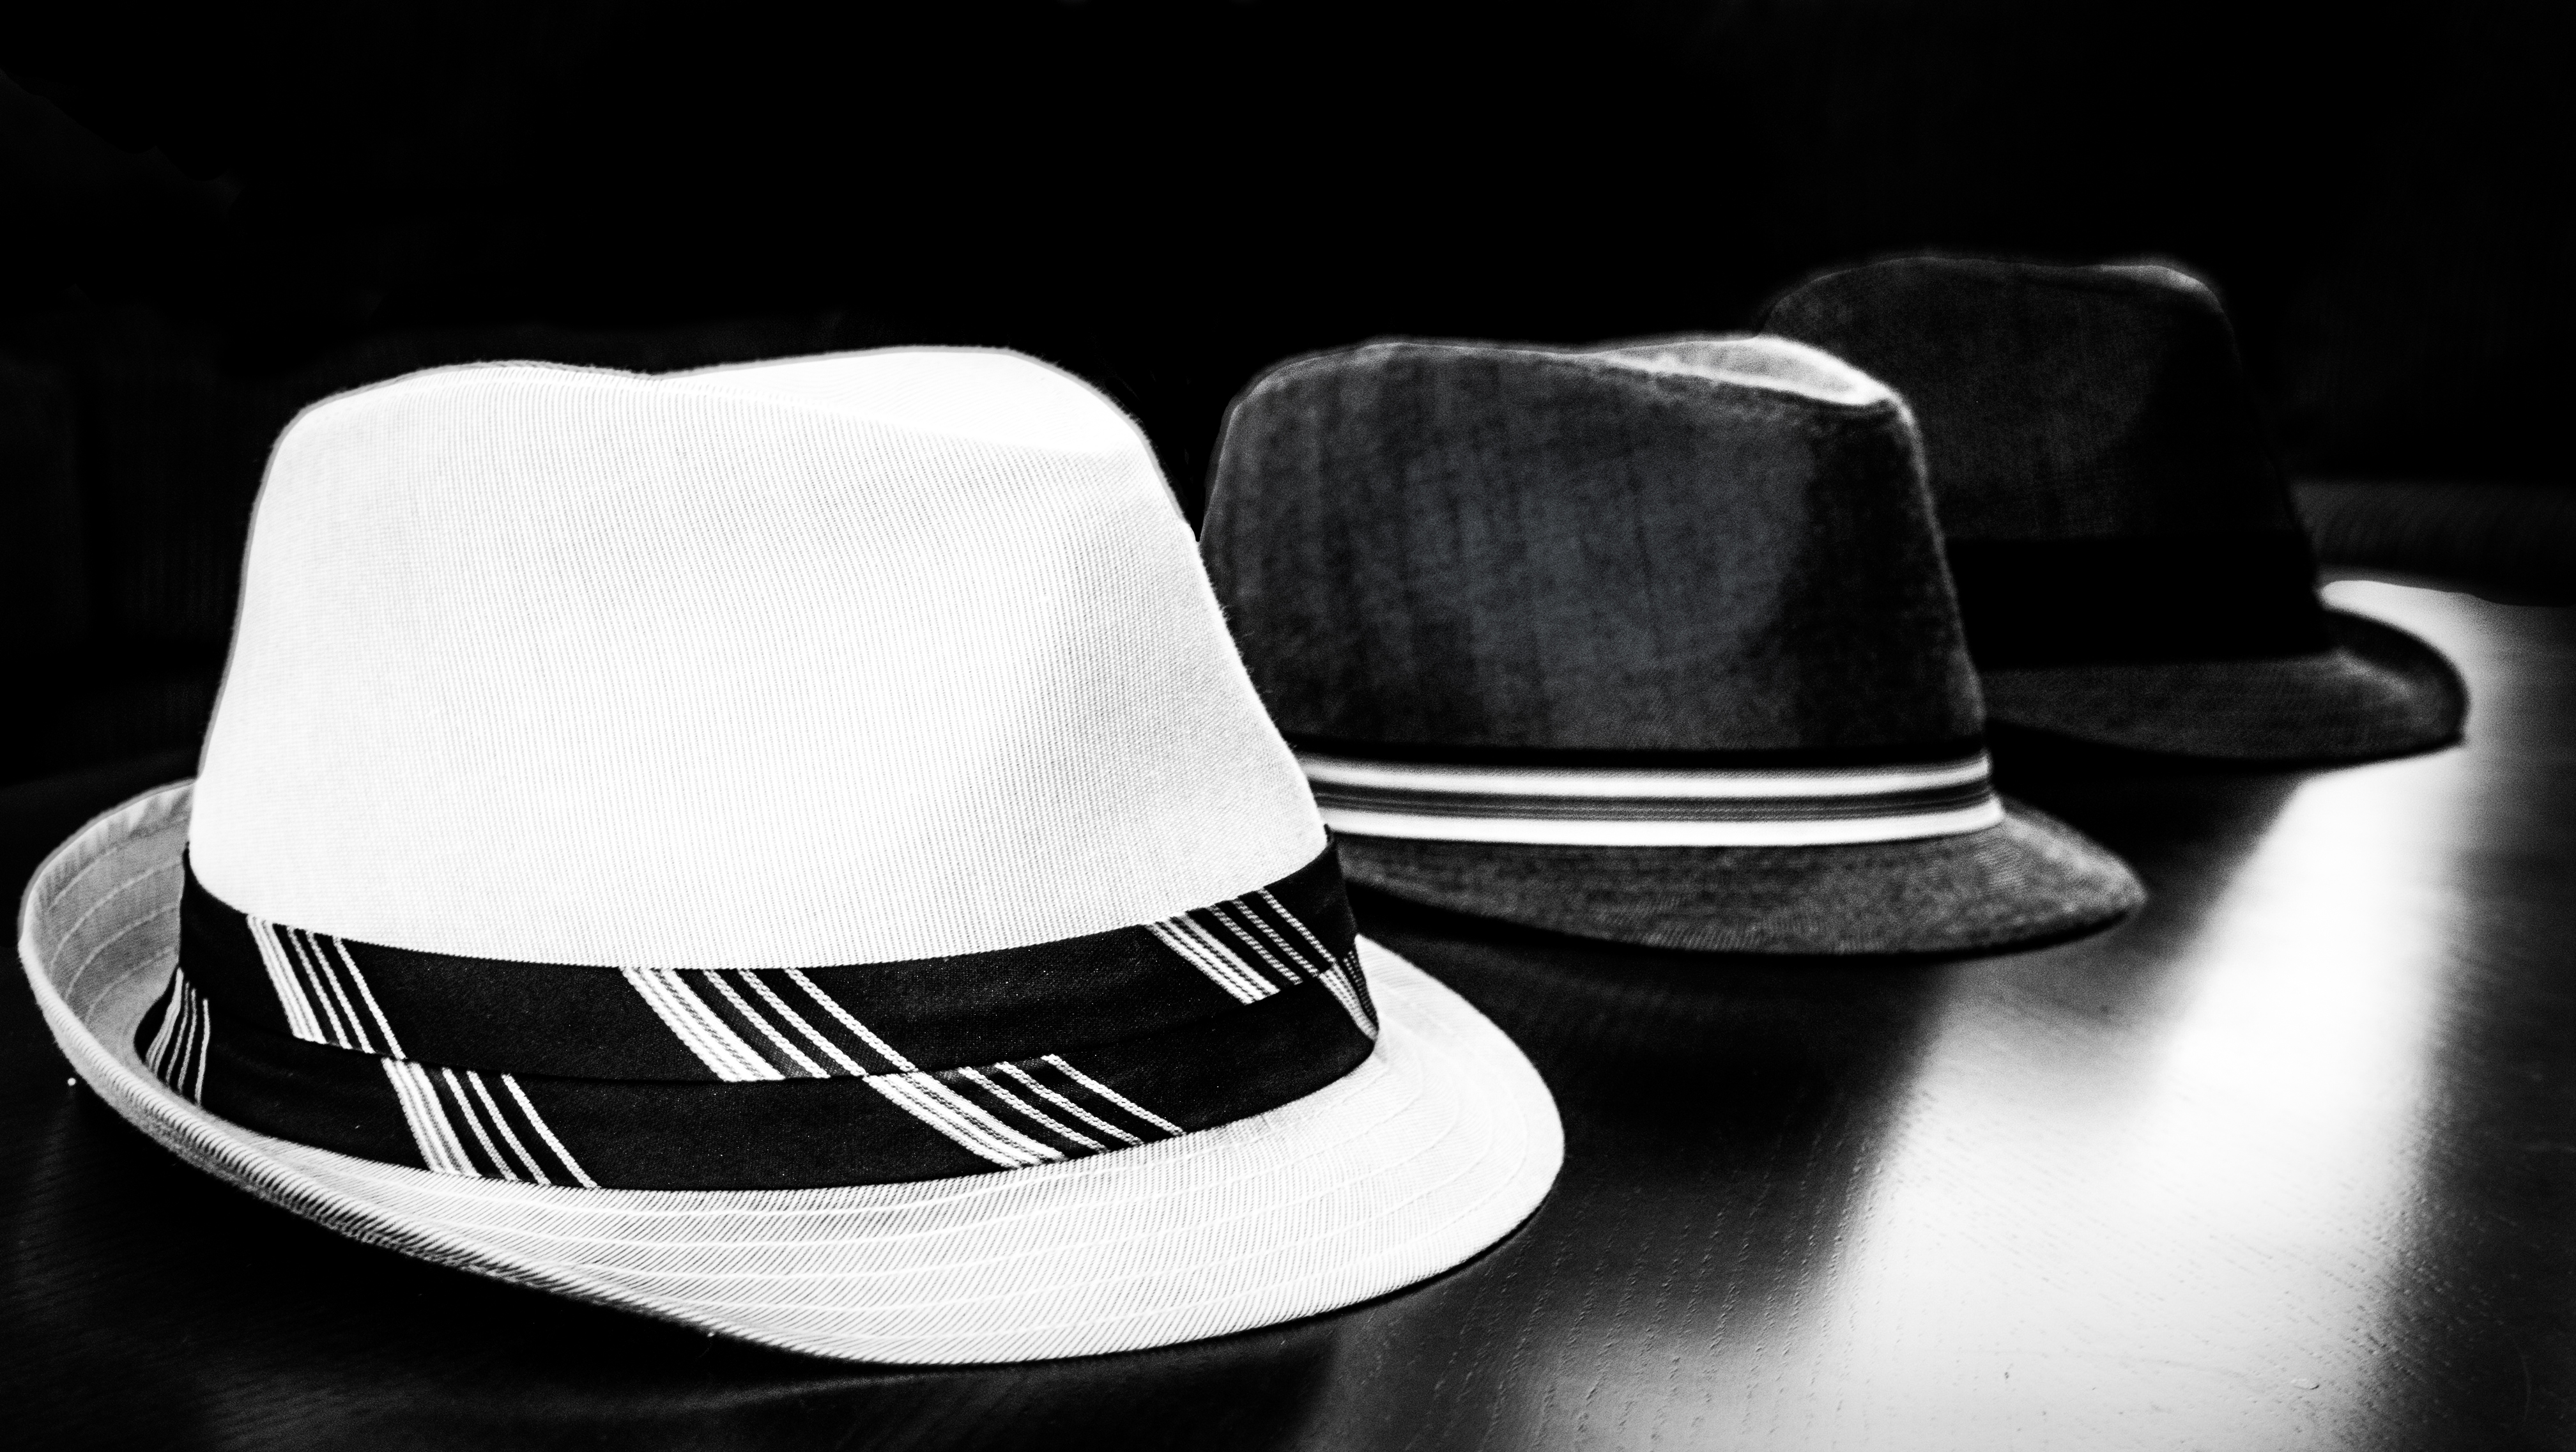
man, table, black and white, white, old, artistic, hat, clothing, black, monochrome, headgear, bw, men, creativecommons, cap, school, classic, 3, interesting, subtle, hats, fedora, lids, times, cowboy hat, monochrome photography, fashion accessory